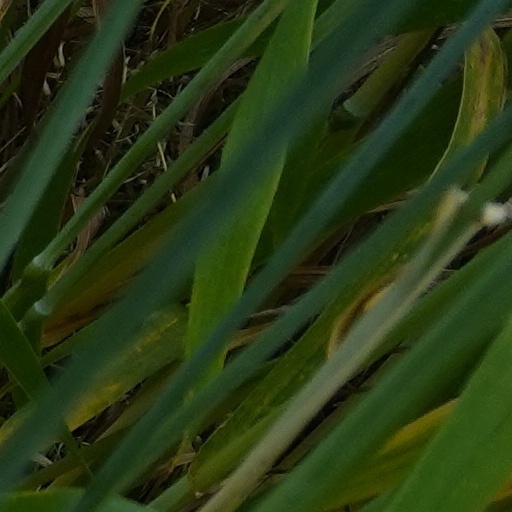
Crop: wheat